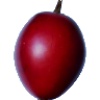
Label: Tamarillo 1